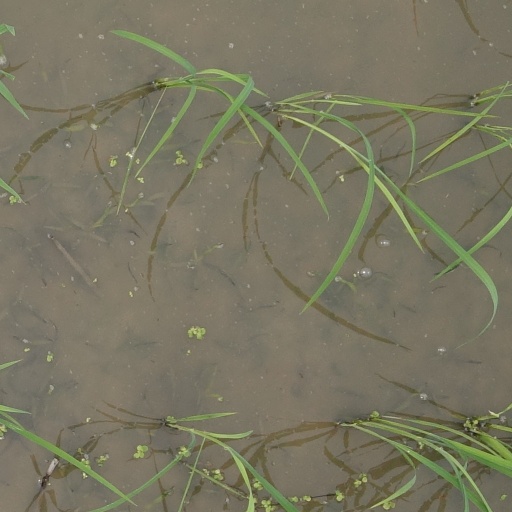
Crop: rice